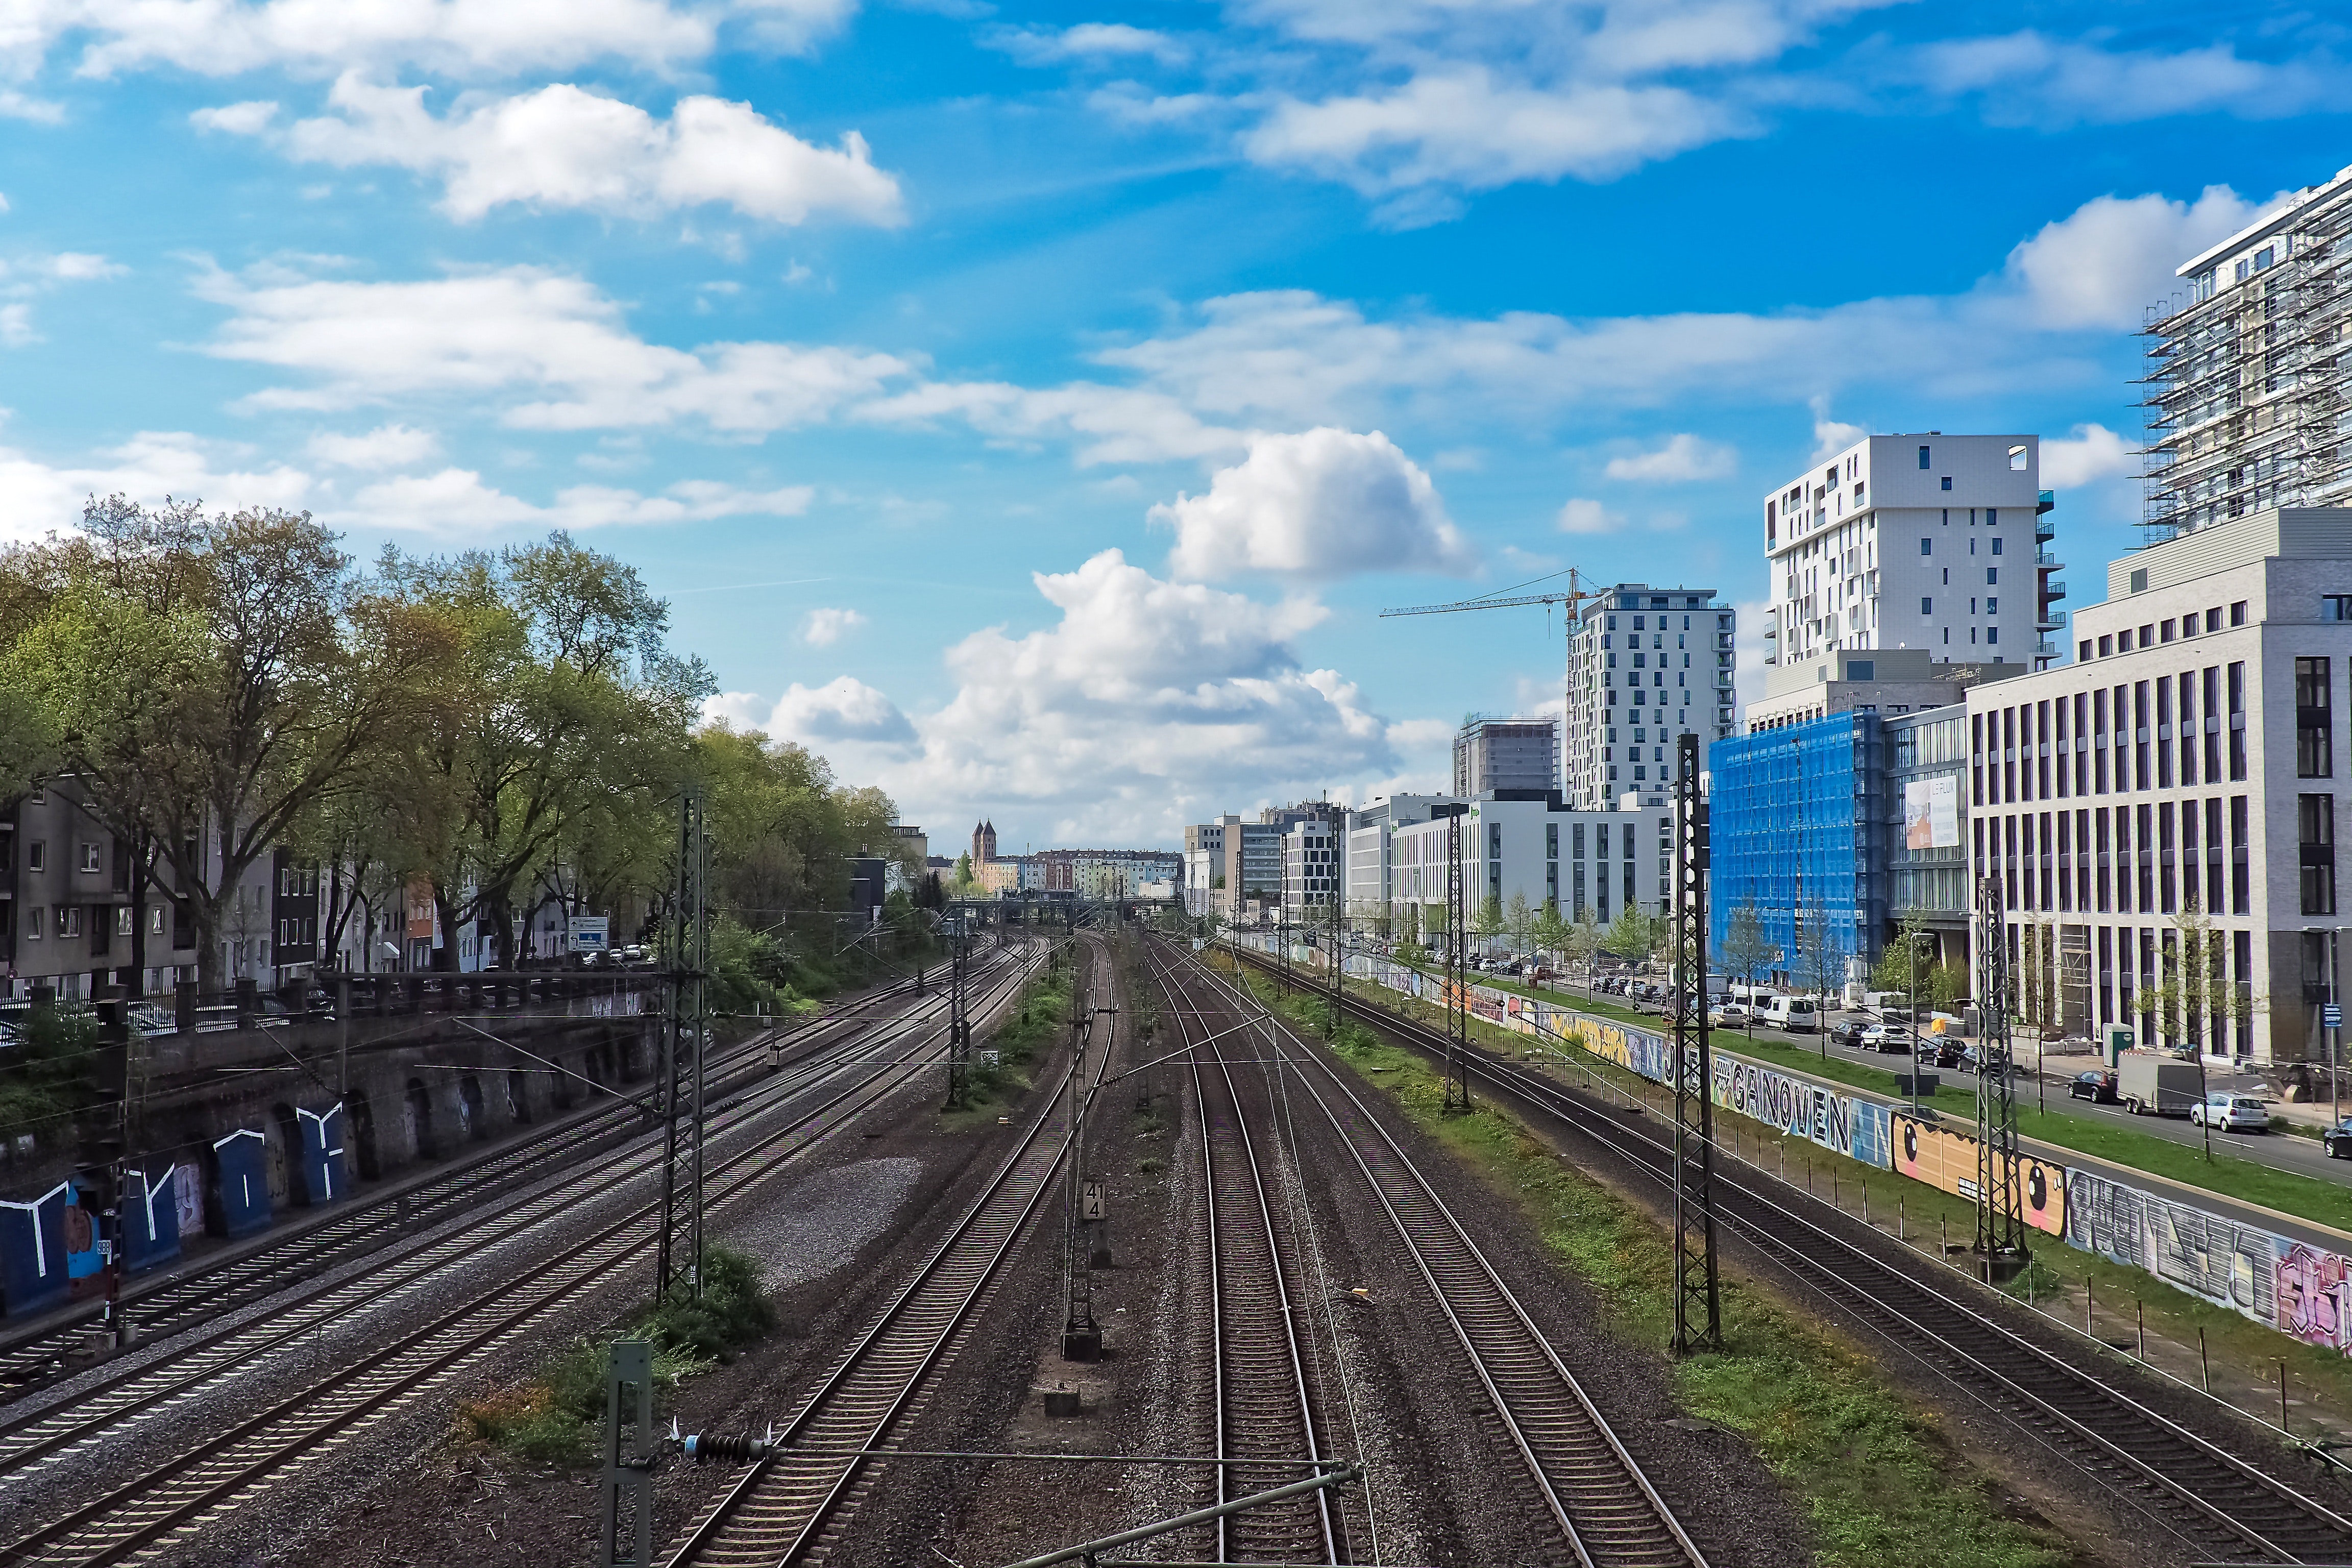
transport, track, urban area, metropolitan area, daytime, city, sky, mode of transport, human settlement, town, thoroughfare, train station, cityscape, architecture, vehicle, metropolis, public transport, building, tree, infrastructure, railway, road, cloud, skyline, metro, photography, residential area, plant, street, nonbuilding structure, skyscraper, downtown